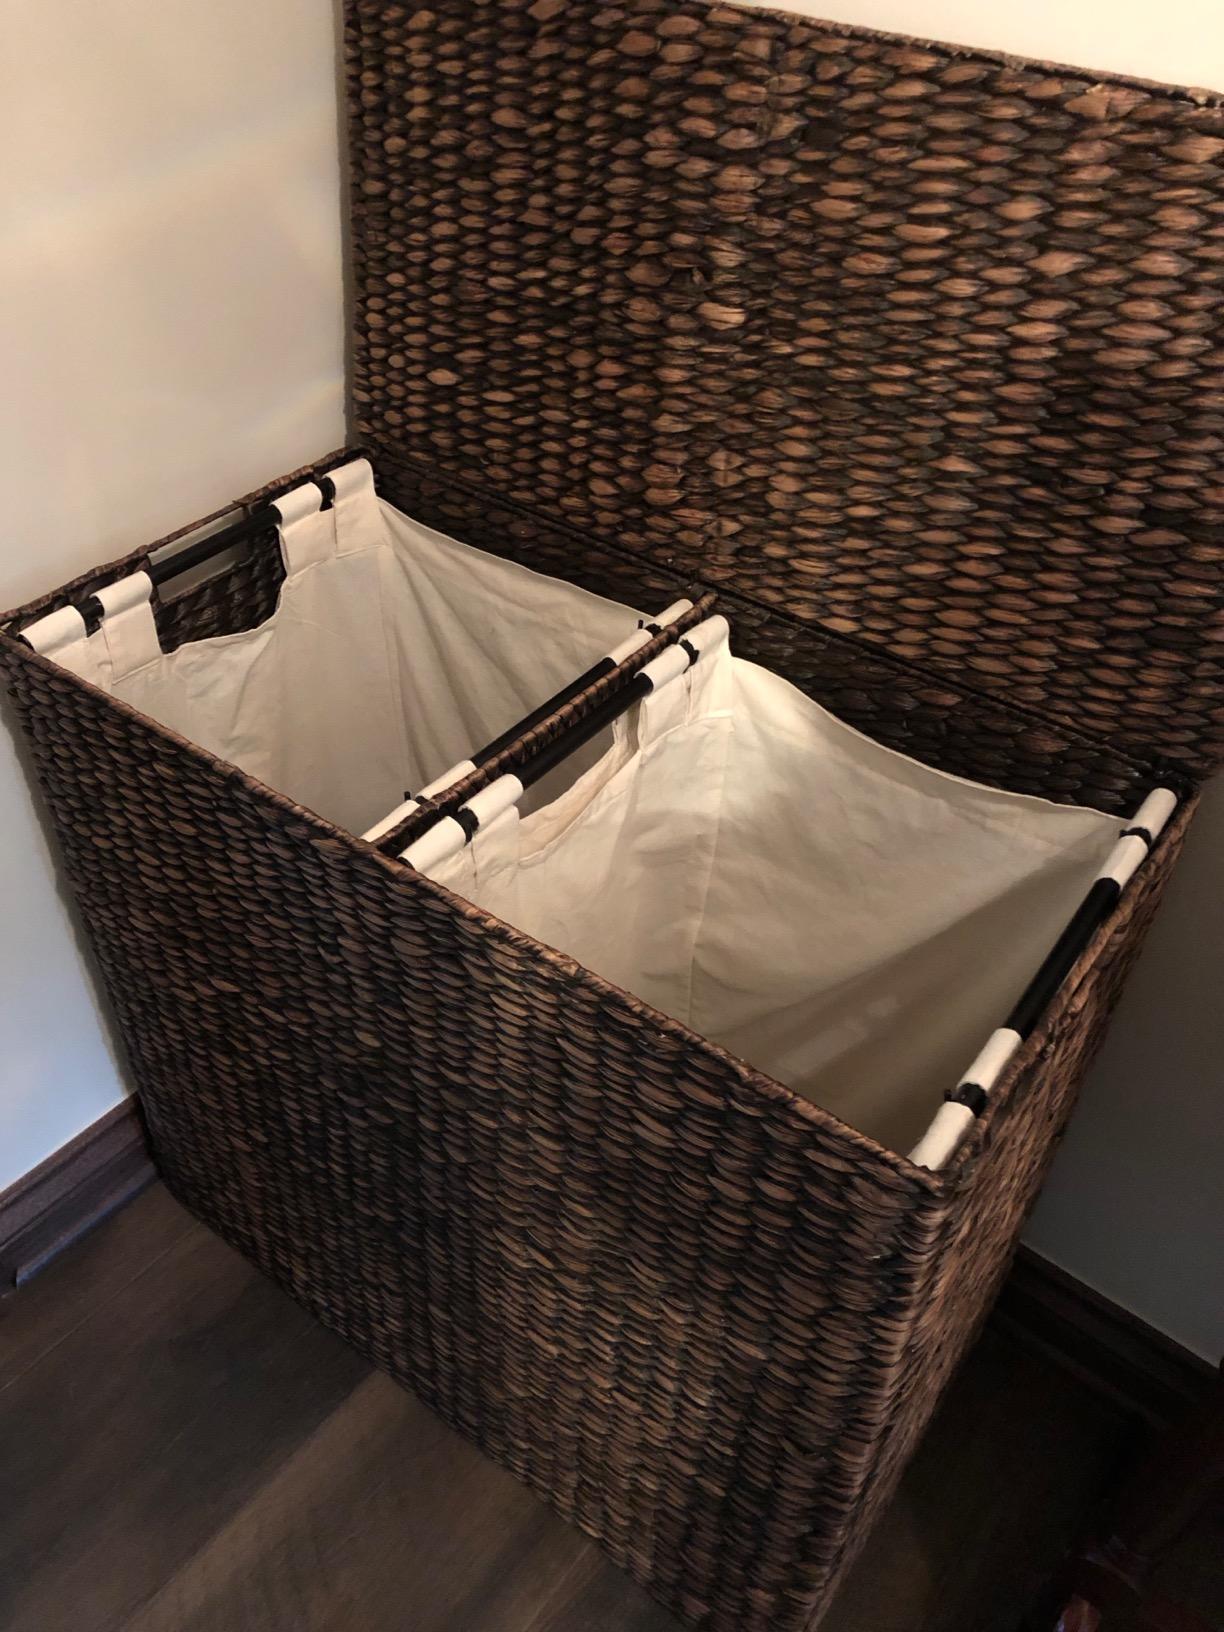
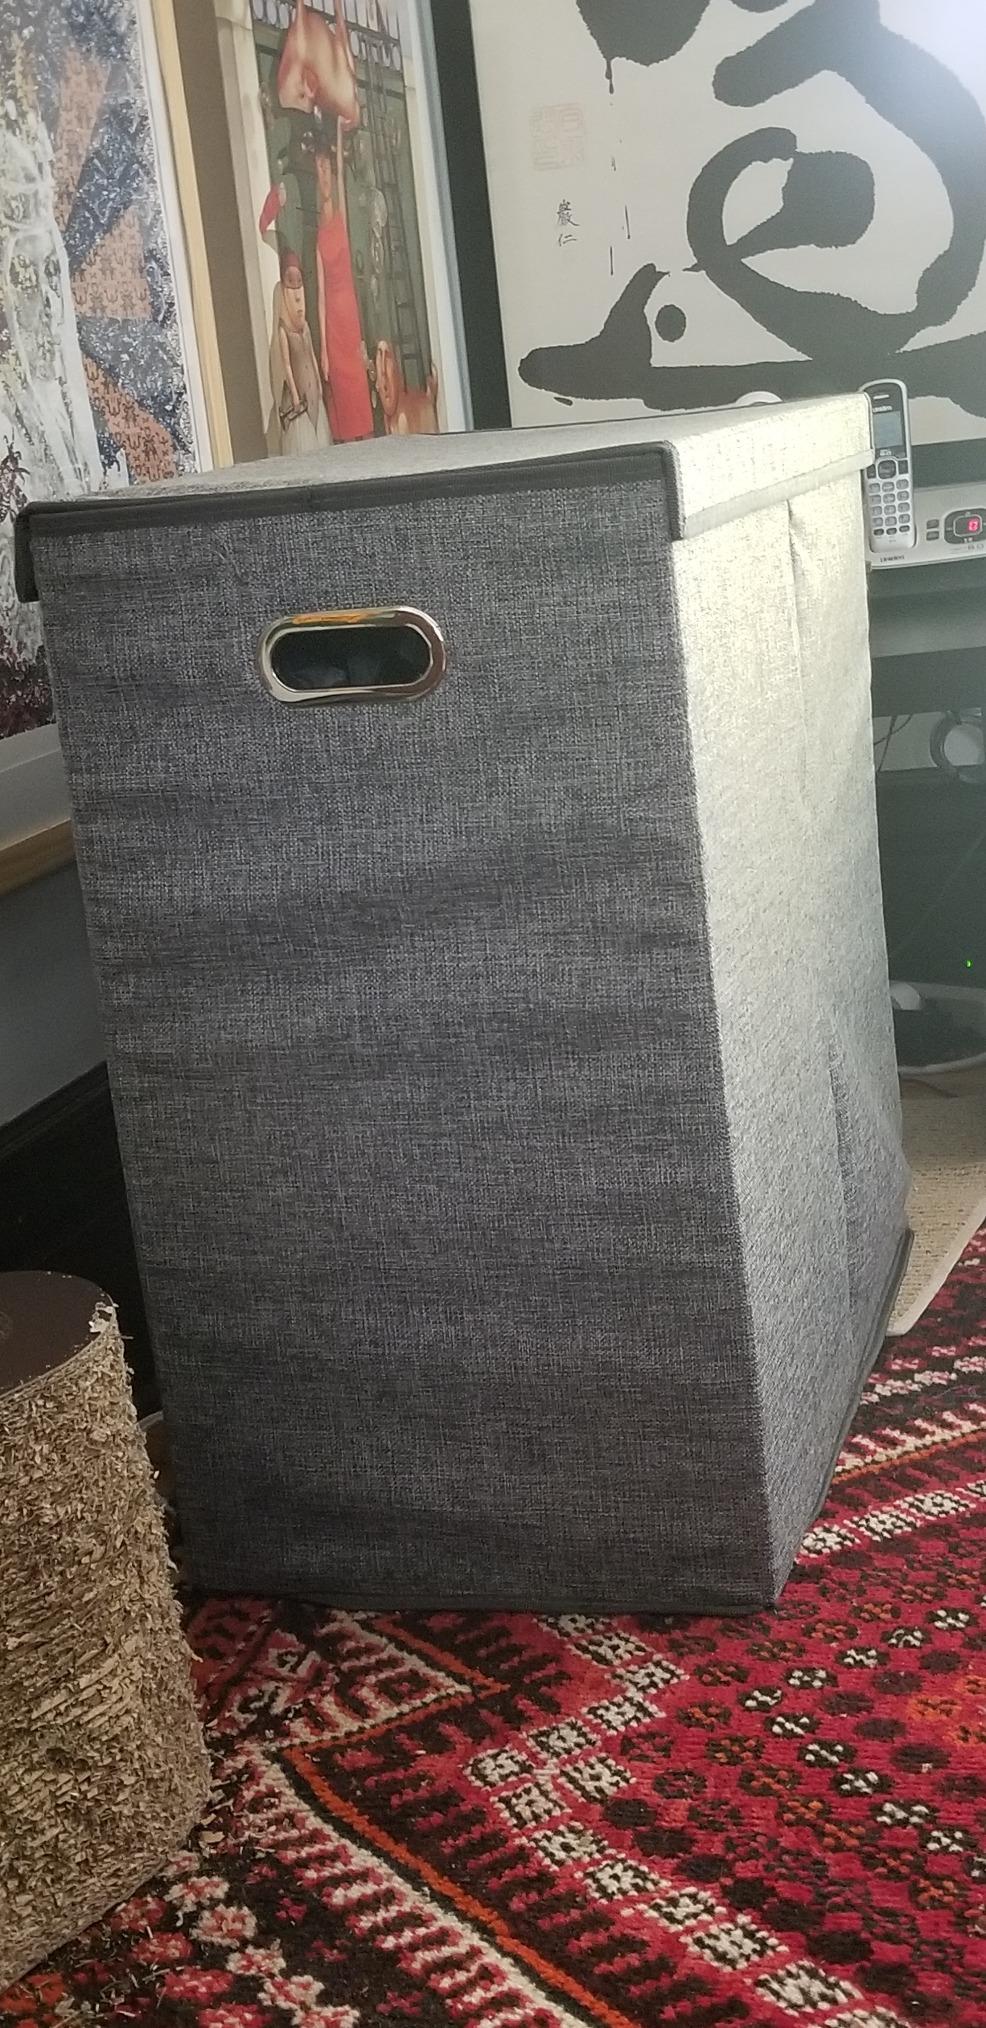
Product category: items_hamper
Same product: no